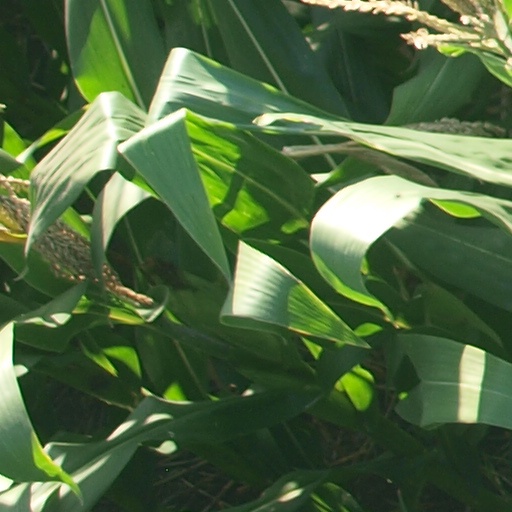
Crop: maize; corn